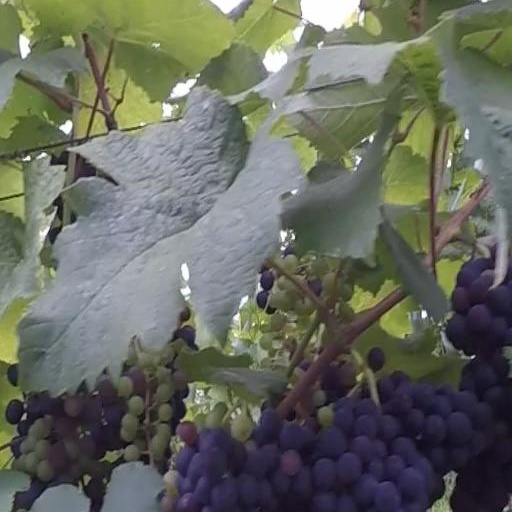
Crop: grape